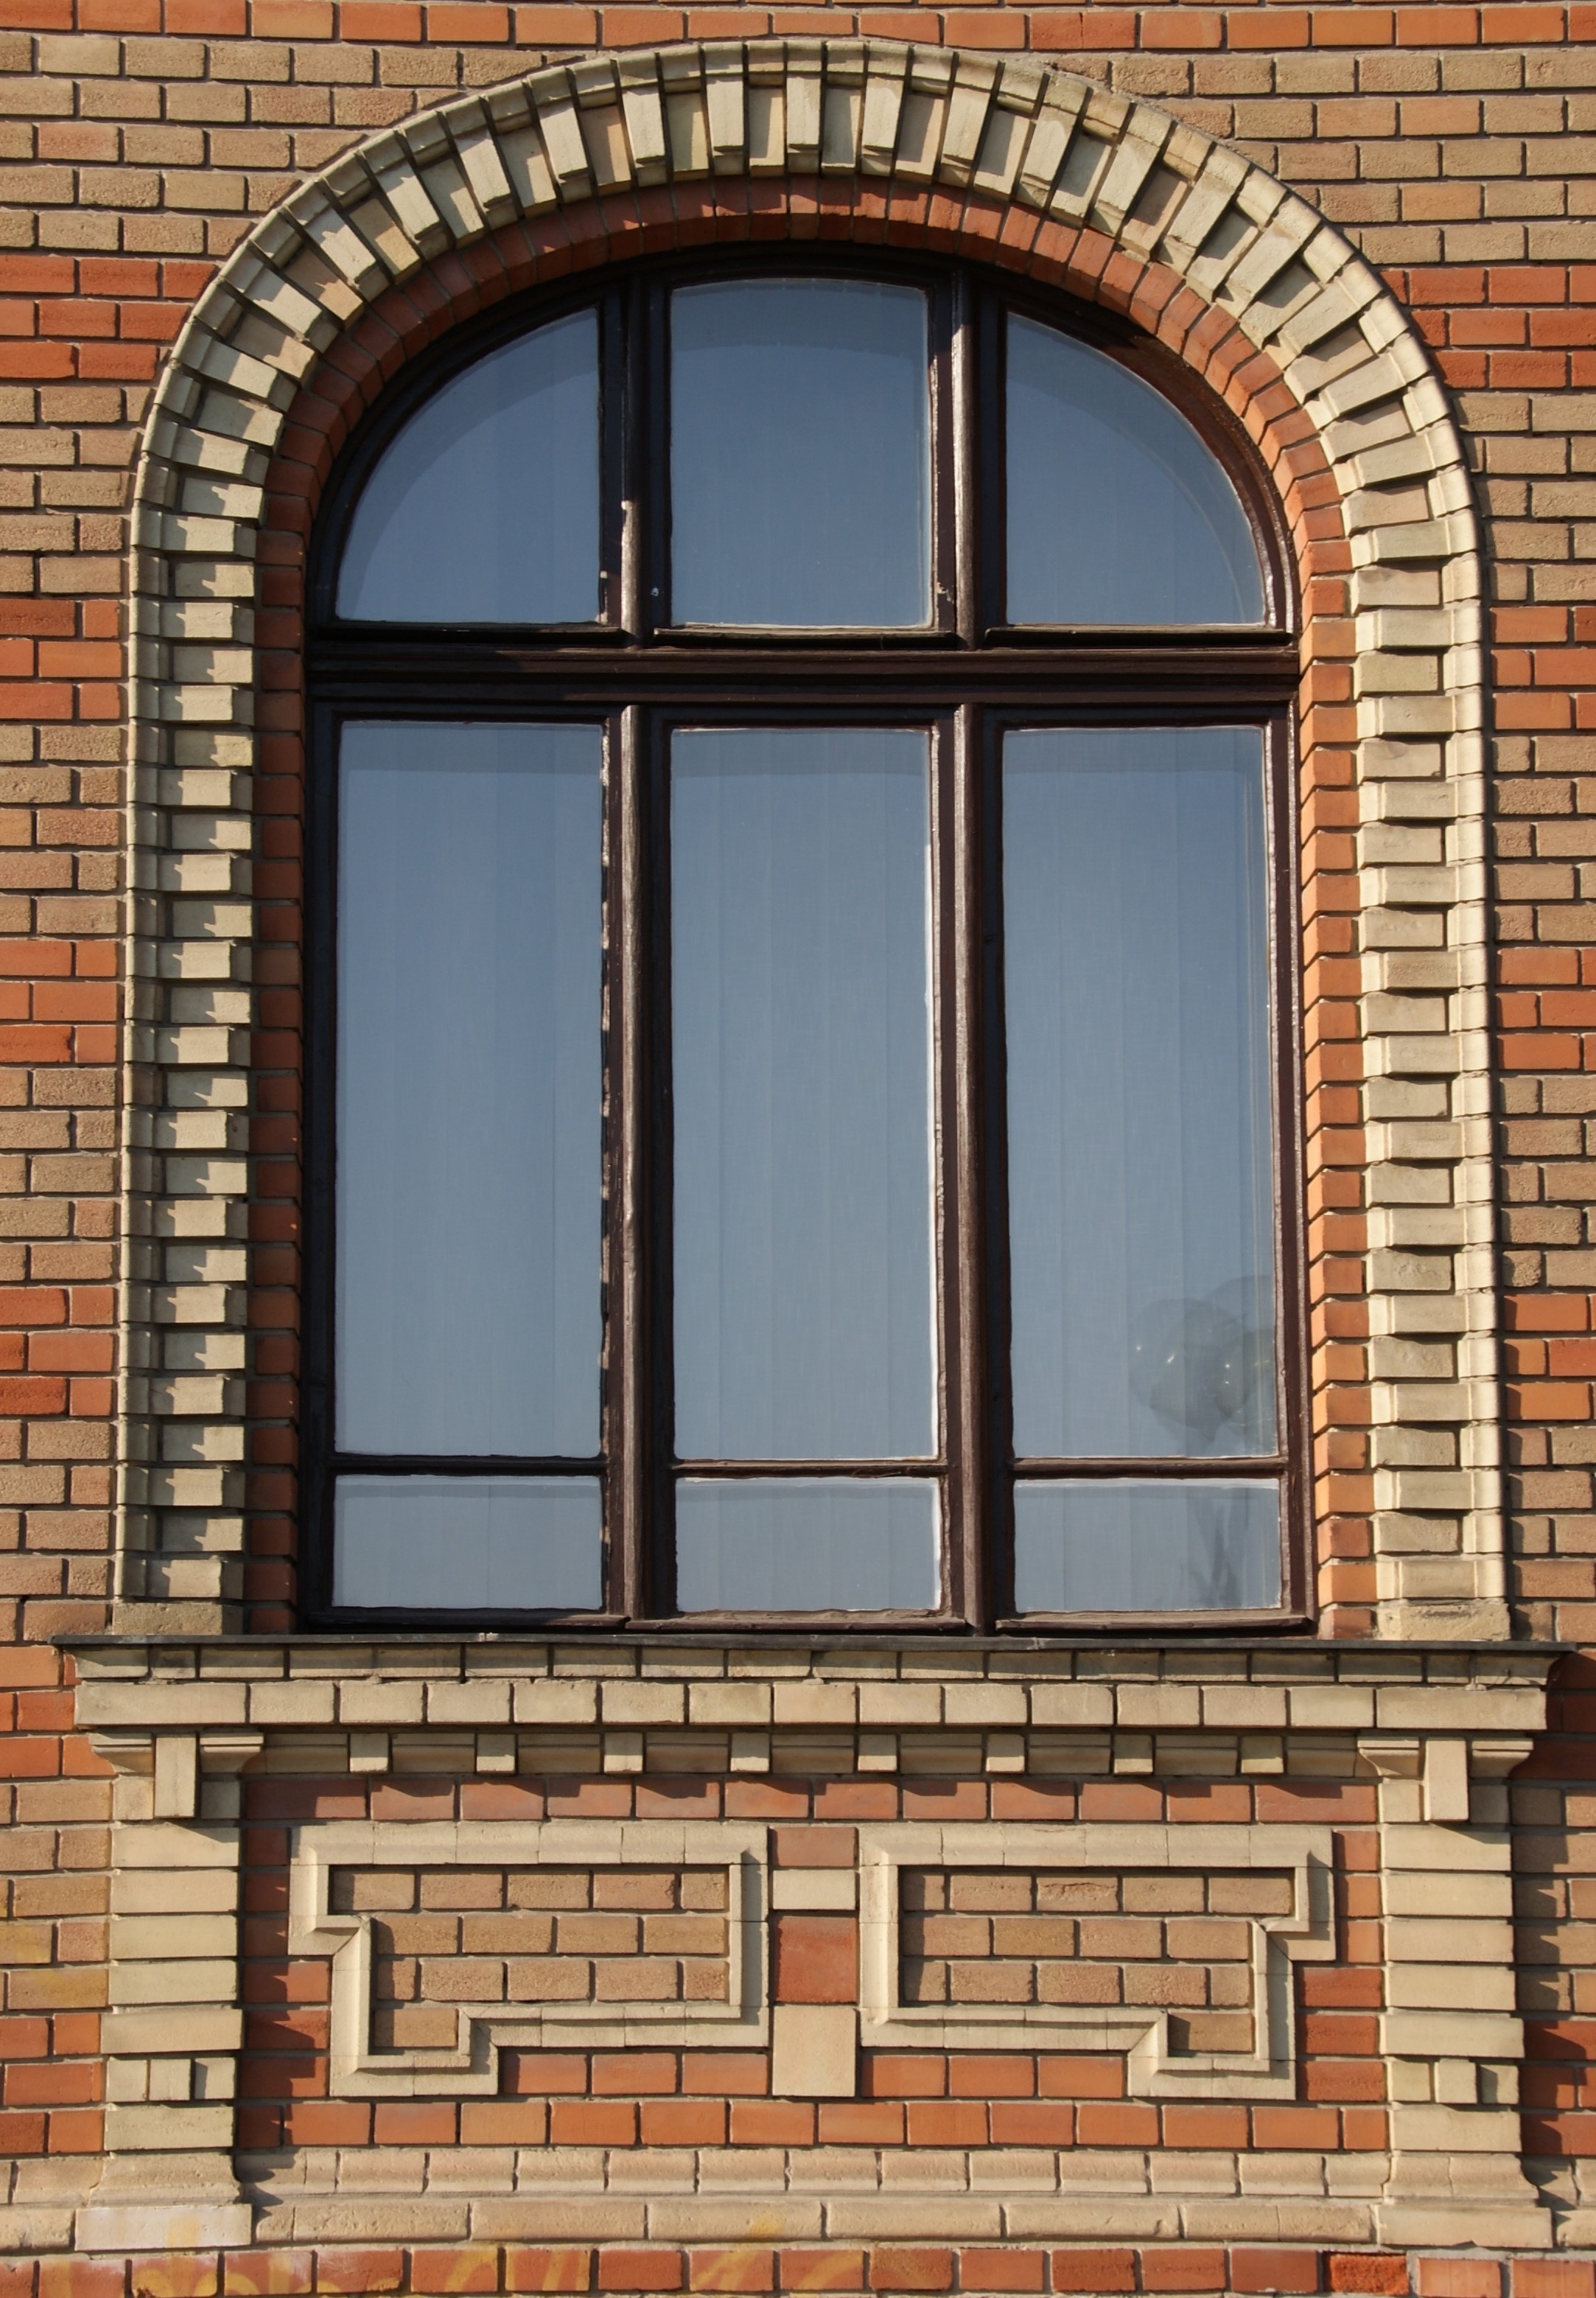
architecture, wood, window, building, wall, arch, facade, brick, material, brickwork, sash window